Haifa

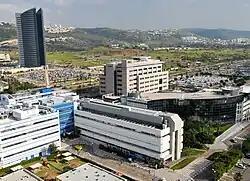
Matam hi-tech park

Recently, residential construction has been concentrated around Kiryat Haim and Kiryat Shmuel, with of new residential construction between 2002 and 2004, the Carmel, with , and Ramot Neve Sha'anan with approximately Non-residential construction was highest in the Lower Town, (90,000 sq m), Haifa Bay (72,000 sq m) and Ramot Neve Sha'anan (54,000 sq m). In 2004, 80% of construction in the city was private.